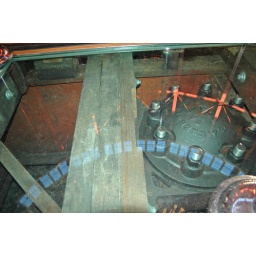
This is the pivot for the turntable, which can be moved by a single person if the train is centered correctly.